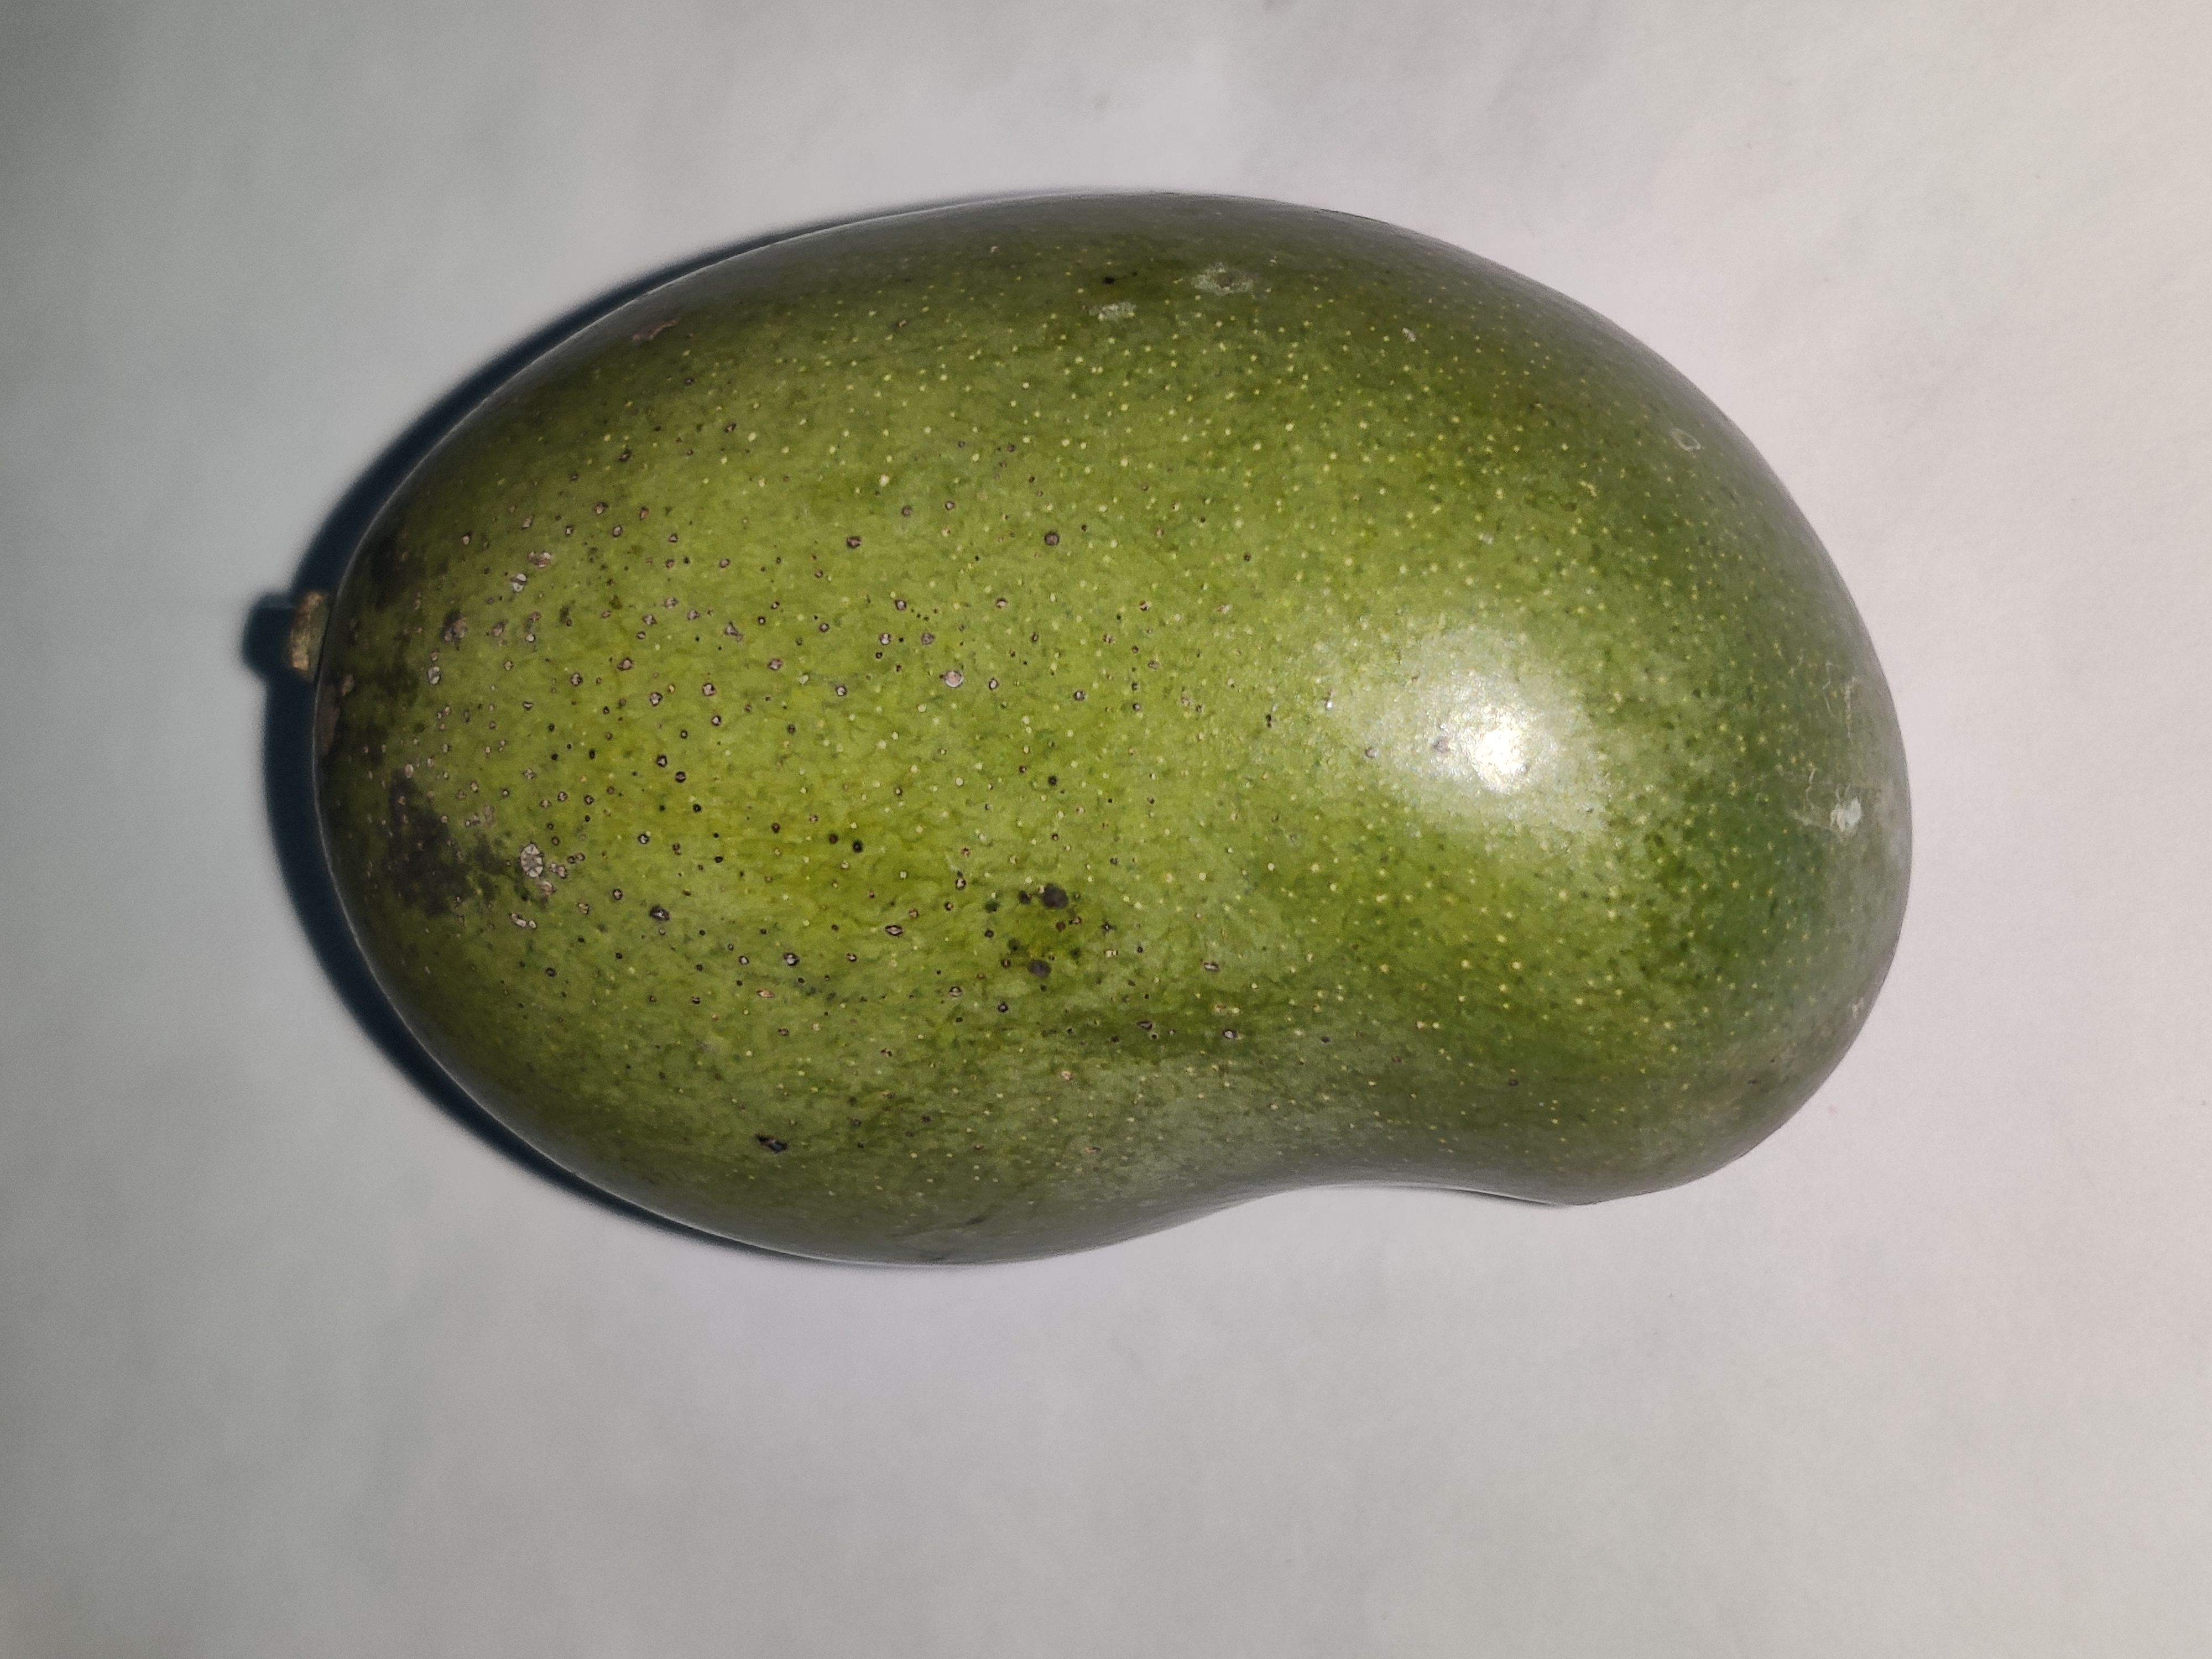
Fruit: mango
Grade: 1st-grade